Lady of the Green Kirtle

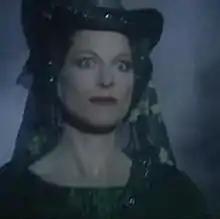
The Lady of the Green Kirtle, as portrayed by Barbara Kellerman in the 1990 BBC miniseries

The Lady of the Green Kirtle, also called Queen of Underland and Queen of the Deep Realm, is the main antagonist in "The Silver Chair" by C. S. Lewis. She enslaved Prince Rilian of Narnia and a horde of gnomes by her witchcraft, and planned to use them to take over Narnia. She is foiled by three friends of Aslan: Eustace Scrubb, Jill Pole, and Puddleglum, and is finally killed by Rilian.